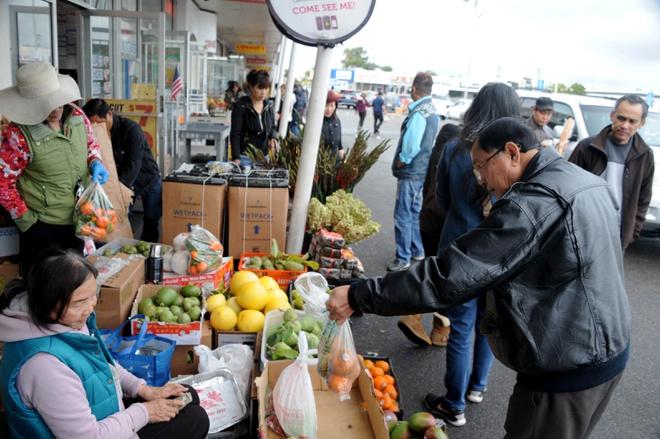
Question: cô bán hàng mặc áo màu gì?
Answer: cô ấy mặc áo màu hồng